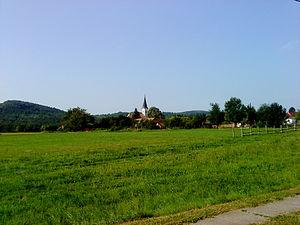
Kistótfalu est un village et une commune du comitat de Baranya en Hongrie.